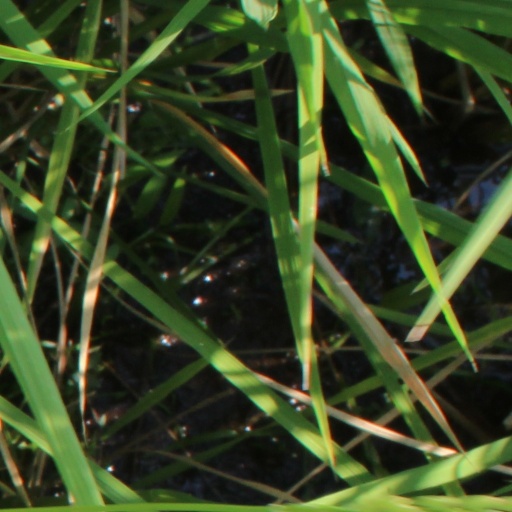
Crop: rice